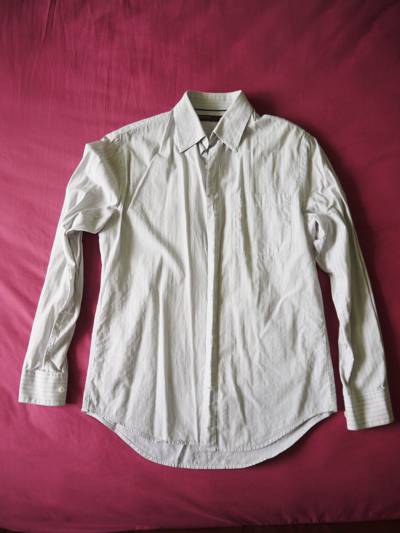
Waste category: clothes